The Last Blockbuster

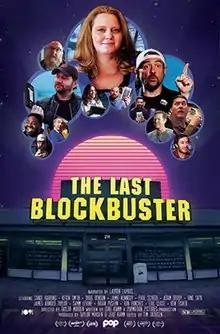
Poster

The Last Blockbuster is a 2020 documentary film about Blockbuster LLC's last store, located in Bend, Oregon. It was released on December 15, 2020, by 1091 Pictures.